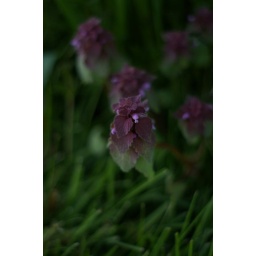
in the flower bed